Rivaldo

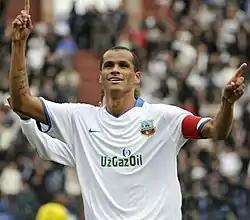
Rivaldo playing for Bunyodkor in 2010

Rivaldo Vítor Borba Ferreira (born 19 April 1972), known simply as Rivaldo, is a Brazilian former footballer who played mainly as an attacking midfielder. Known for his skill and creativity, he is considered one of the greatest midfielders of all time. He was renowned for his bending free kicks, bicycle kicks, feints, powerful ball striking from distance, and ability to both score and create goals. In 1999, he won the Ballon d'Or and was named FIFA World Player of the Year. In 2004, he was named by Pelé in the FIFA 100 list of the world's greatest living players. With success at club and international level, he is one of nine players to have won the FIFA World Cup, the UEFA Champions League and the Ballon d'Or.